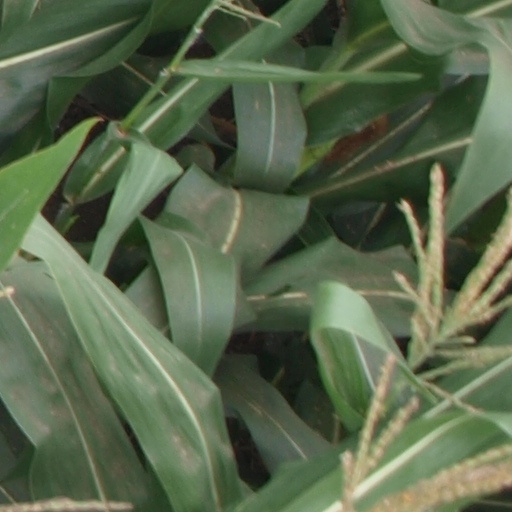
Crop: maize; corn